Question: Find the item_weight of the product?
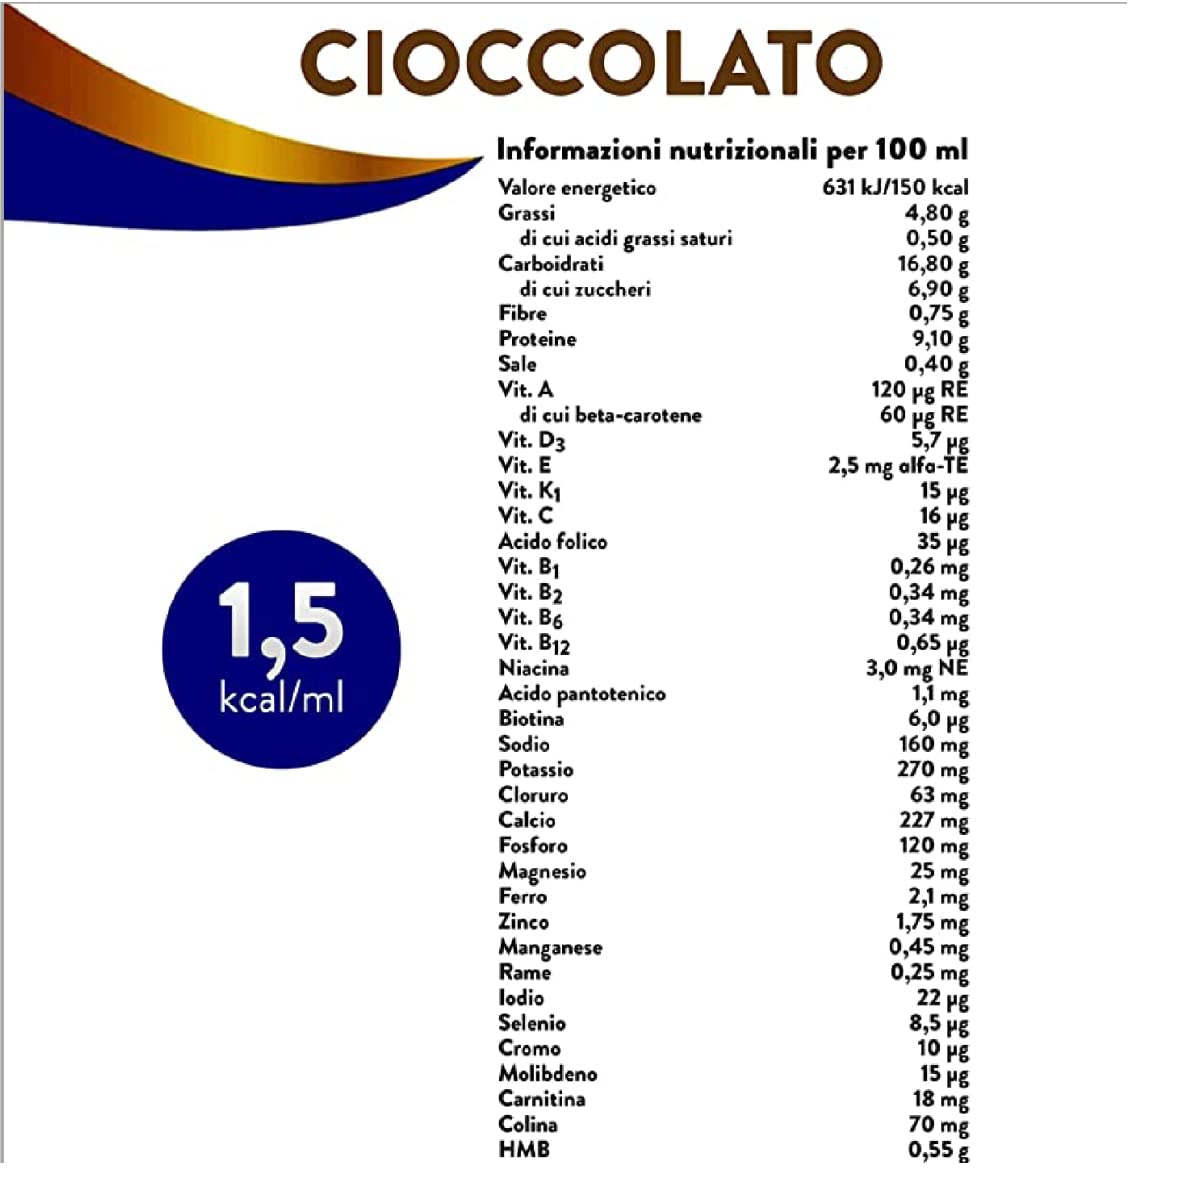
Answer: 0.55 gram